Healthcare in Mexico

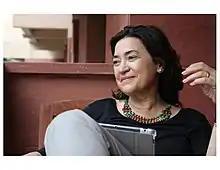
Susana Lopez Charreton virologist specialized in understanding the mechanisms of infection of rotavirus.

Total health expenditure represented around 5% of GDP in 1995, which went up to around 6.2% in 2012; however, in 2015 it declined to 5.6%. Historically, out-of-pocket expenditure has been a big portion of health expenditure, going from around 56% in 1995 to below 50% since 2008, with the most recent data being 40.6% in 2015. Recent reform has seen the establishment of new special funding programs, as well as more progressive limits on patient contribution was also included. Funding was restructured in a manner that both promoted coverage through incentives directed towards state-level governments and reassessment of funding on a need-level basis.